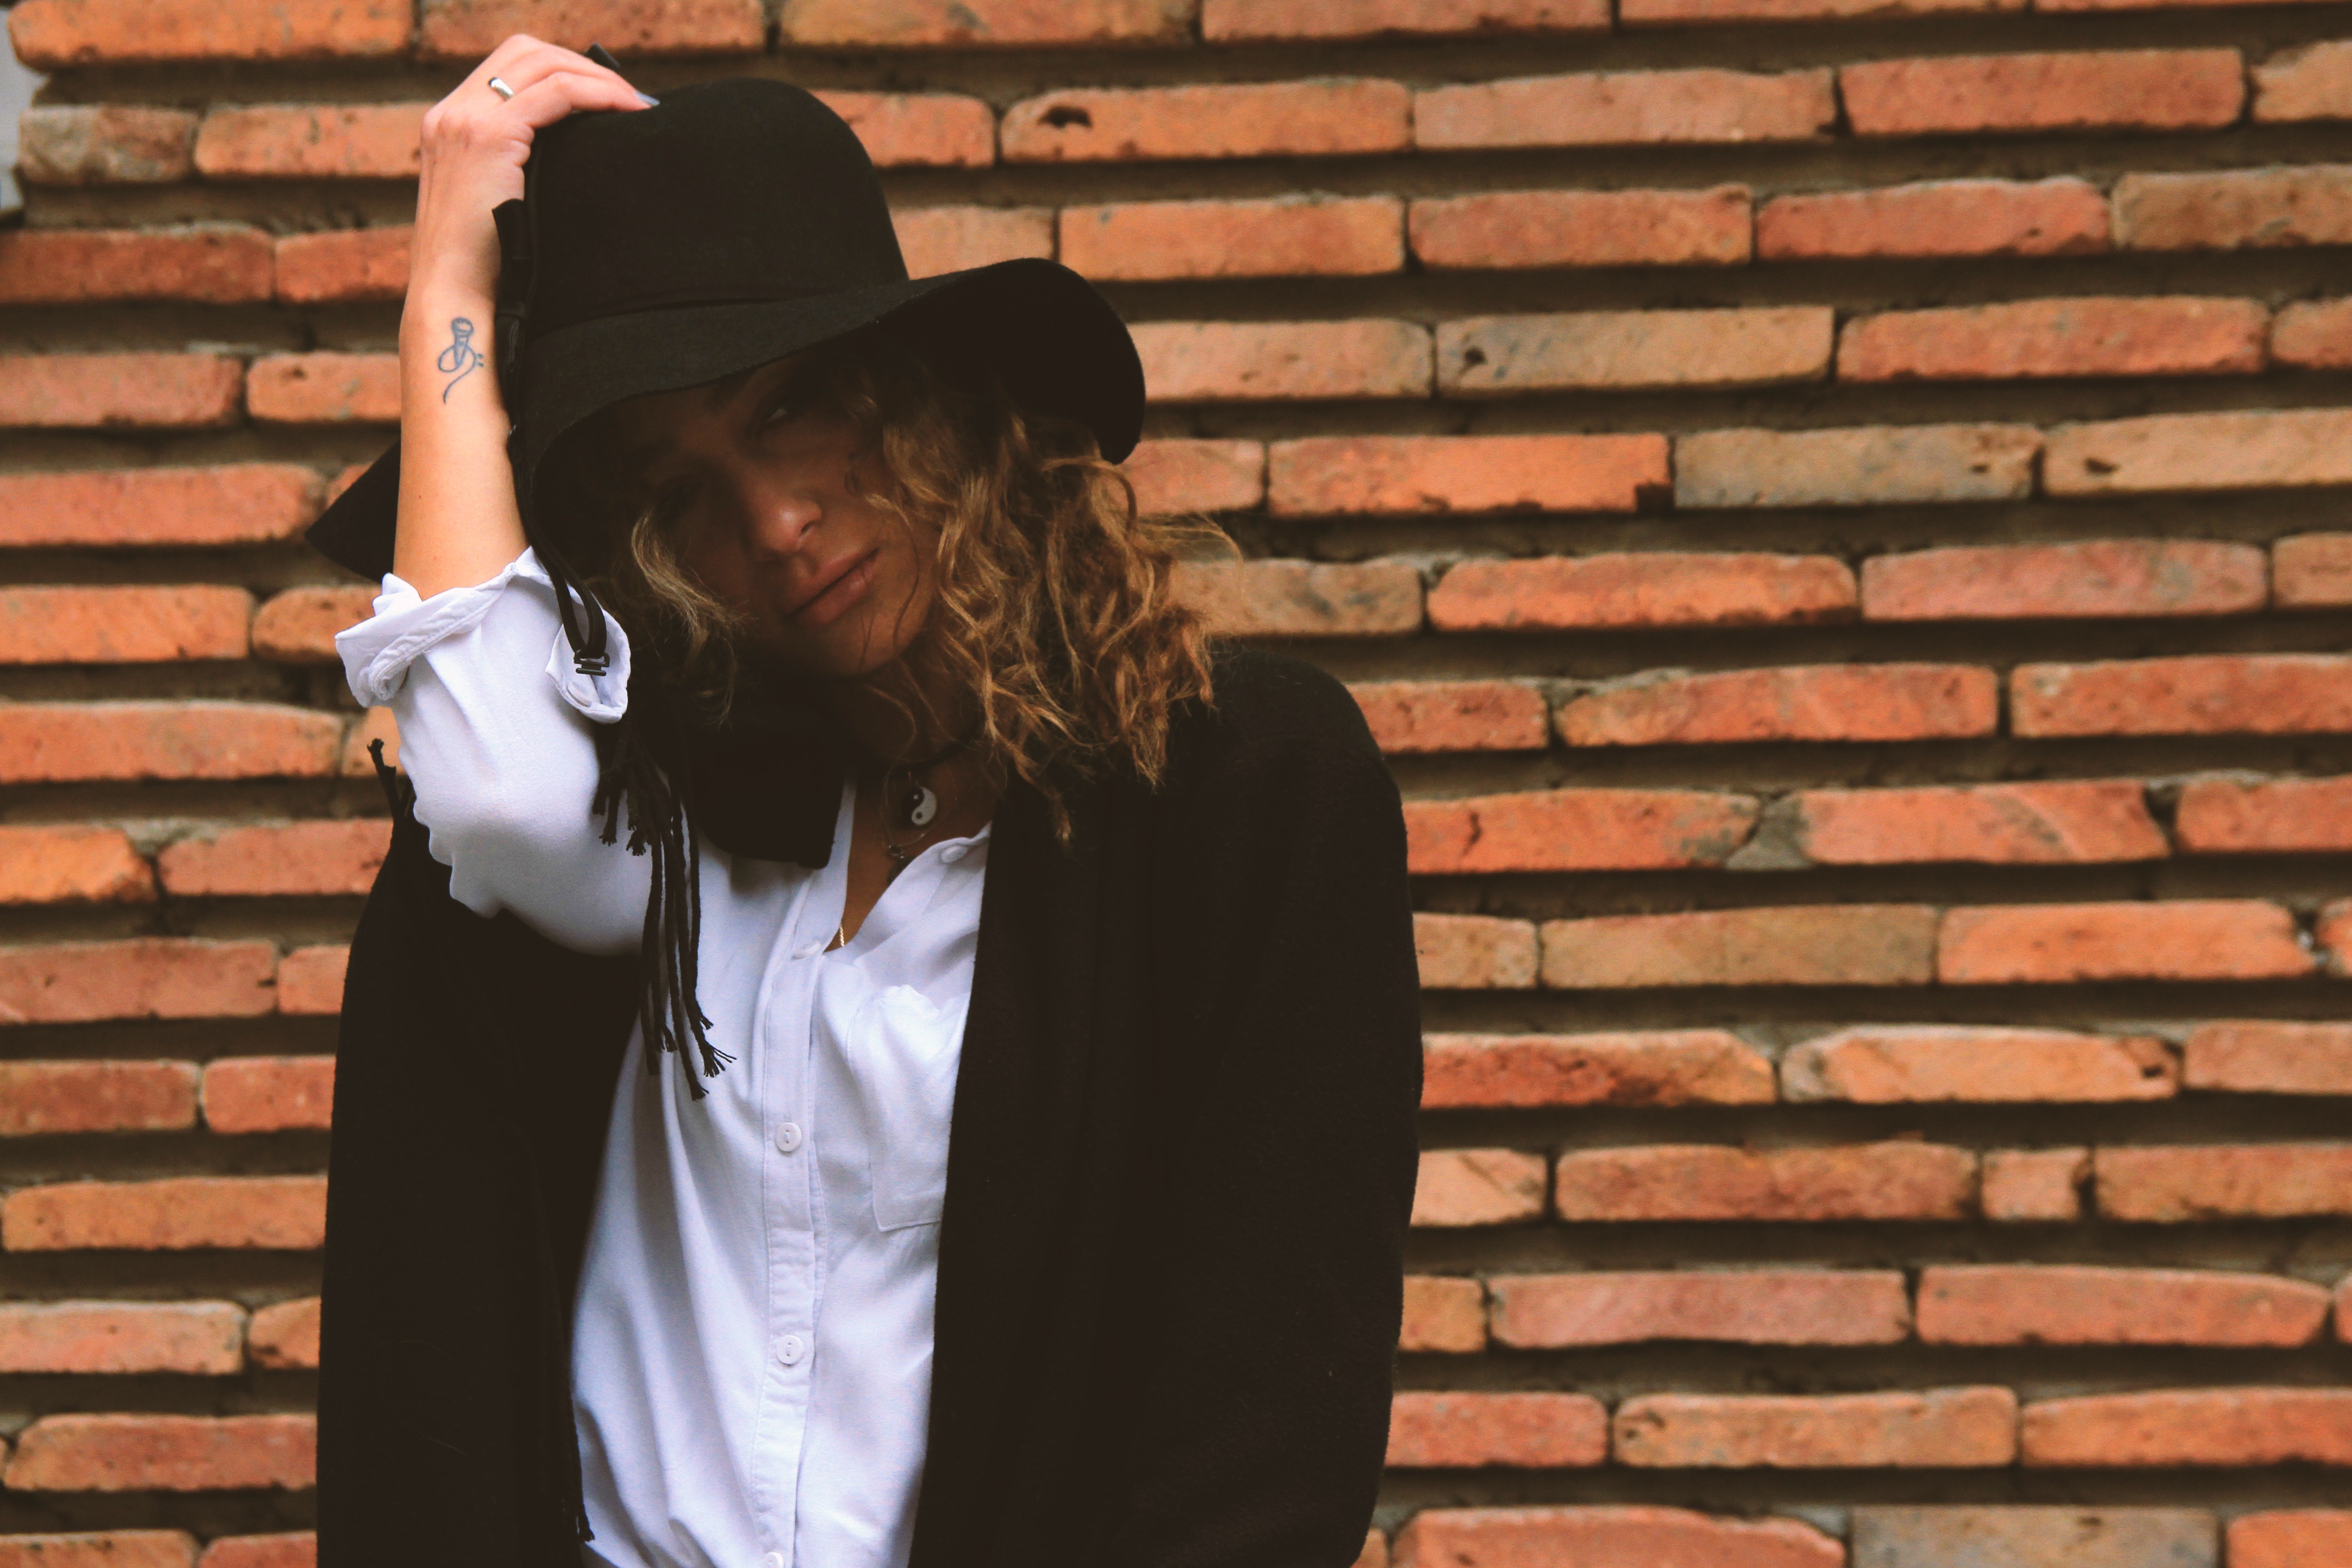
brick, wall, cool, beauty, eyewear, brickwork, hat, shoulder, arm, headgear, photography, glasses, sunglasses, neck, Colorfulness, sun hat, street fashion, photo shoot, fashion accessory, fedora, long hair, shadow, vision care, top, Tints and shades, t shirt